Dean of Coventry

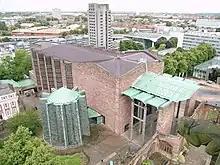
Coventry Cathedral

The Dean of Coventry is based at Coventry Cathedral in the West Midlands, UK and is the head of the Chapter at the cathedral, which was created in 1918 from the parish church of St Michael. The current dean is John Witcombe.